Owlboy

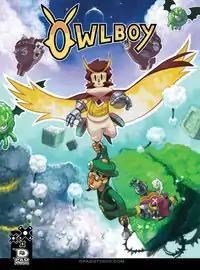

Owlboy is a platform-adventure video game created by Norwegian independent developer D-Pad Studio. The game is notable for its long development cycle, which began in 2007, and was released in November 2016.